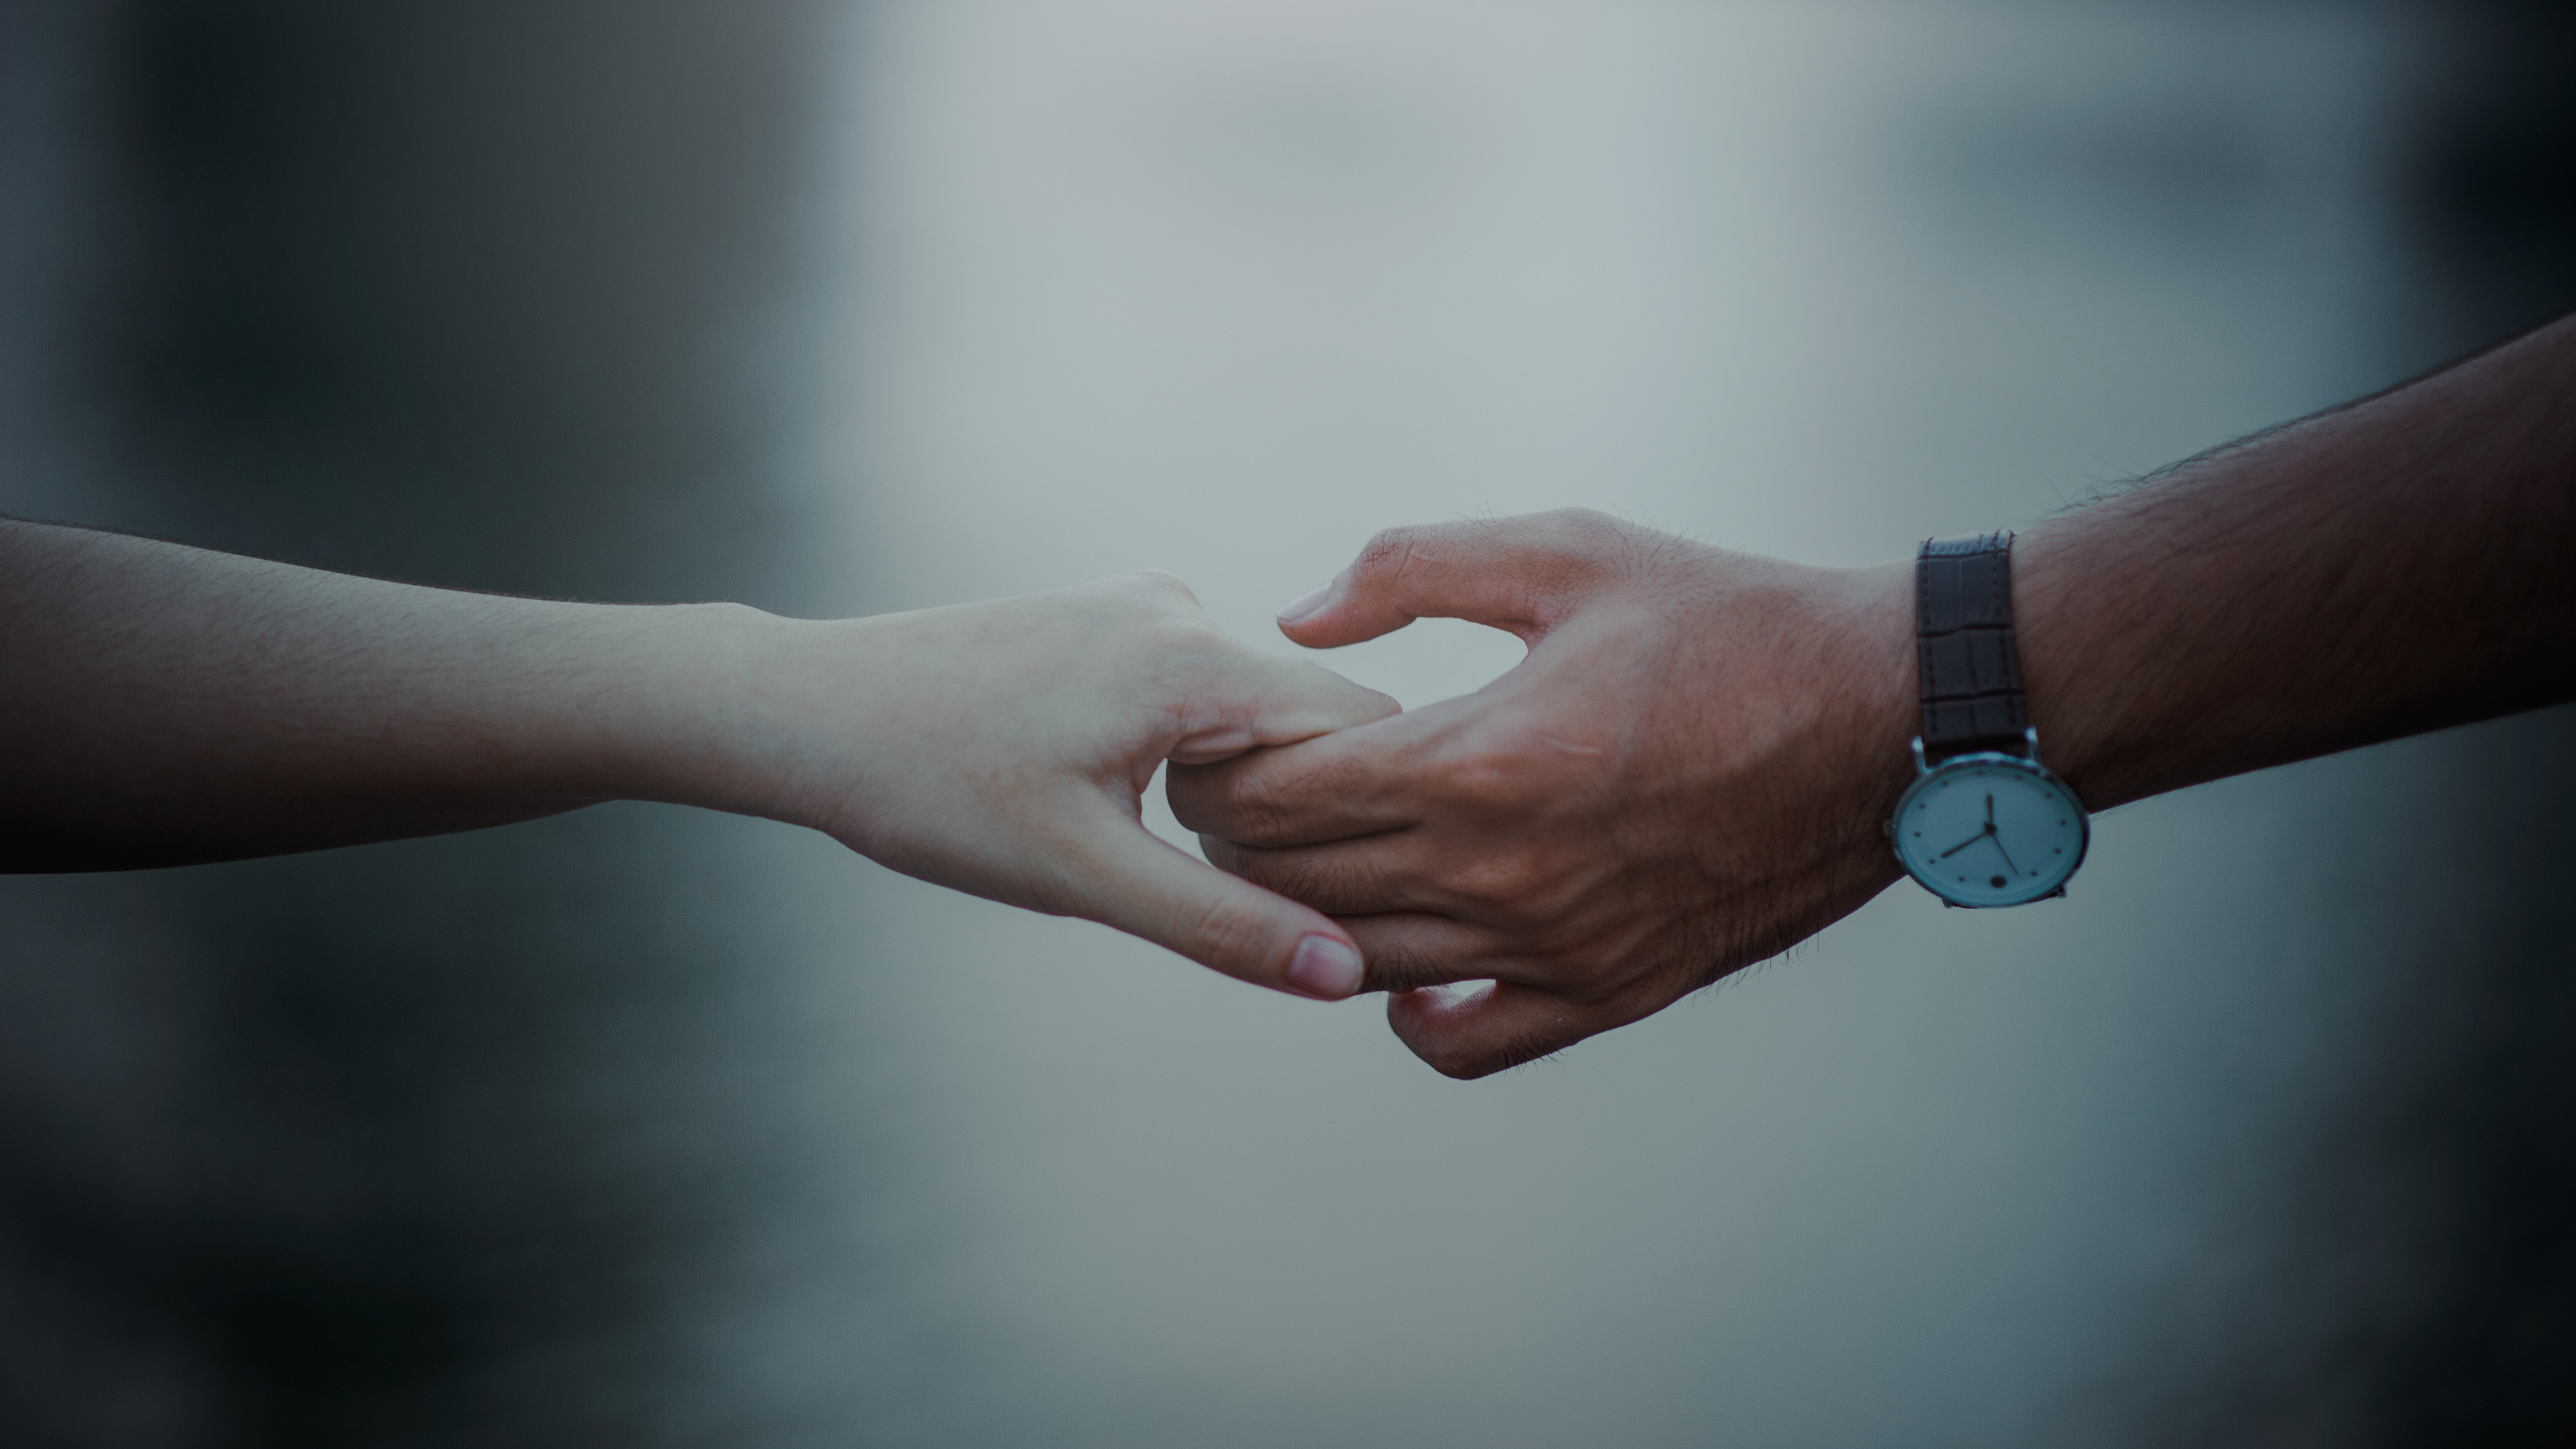
blurred background, hands, holding hands, human, people, woman, wrist watch, photograph, hand, finger, photography, arm, nail, hand model